Cynthia Appiah

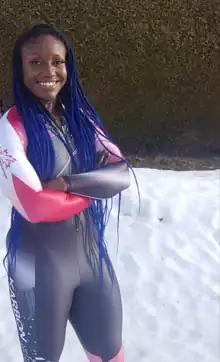
Appiah in Innsbruk-Igls, Austria during the 2020-2021 FIBT IBSF World Cup Circuit

Cynthia Appiah (born Cynthia Appiah Serwaah on May 15, 1990) is a Canadian bobsledder who has been competing in the sport since 2014. Appiah made her World Cup debut in 2016. In 2018, she shifted to the pilot position and later made her World Cup debut as a bobsleigh pilot in the 2019/2020 season. At the IBSF World Championships 2021 in Altenberg, Germany, Appiah placed fifth and ninth in monobob and two-woman bobsleigh, respectively.